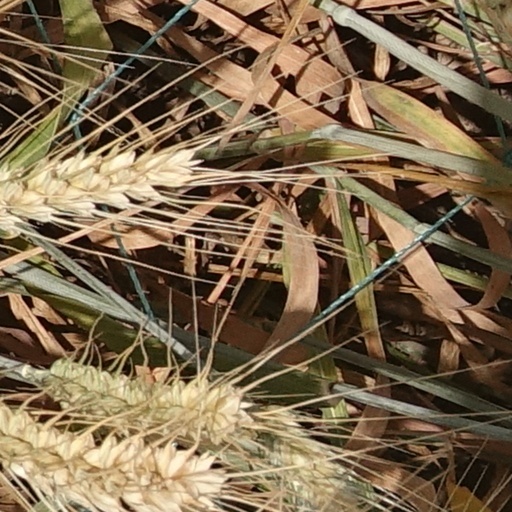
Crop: wheat